Chamaram

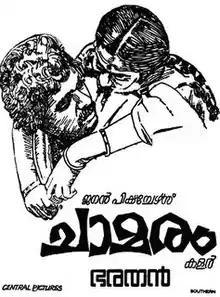
Movie poster

Chamaram is a 1980 Malayalam film written by John Paul Puthusery and directed by Bharathan, starring Nedumudi Venu, Zarina Wahab, Prathap Pothan and Ratheesh. The story is about the tumultuous affair between a student and his college lecturer, an uncommon type of love story in Indian Cinema. This film has the evergreen song "Nadha Nee Varum Kalocha Kelkkuvan", sung by S. Janaki. Chamaram considered one of the landmark movies in Malayalam film history. The film broke all conventional concepts and moral equations in love. The film become a trend in 1980s campus as well as youth. "Chamaram" is one of the evergreen campus movies in Malayalam cinema. C.M.S. College was the location of "Chamaram".